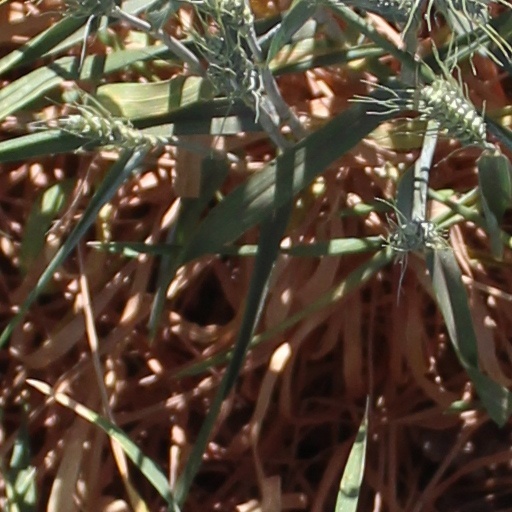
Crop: wheat